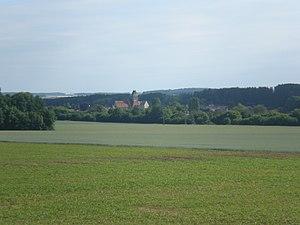
vue sur Breuil-le-Vert depuis la commune de Neuilly-sous-Clermont (Oise)
Breuil-le-Vert est une commune française située dans le Nord de la France dans le département de l'Oise, en région Hauts-de-France. Elle fait partie de l'aire urbaine et de l'agglomération de Clermont, ville la plus proche.